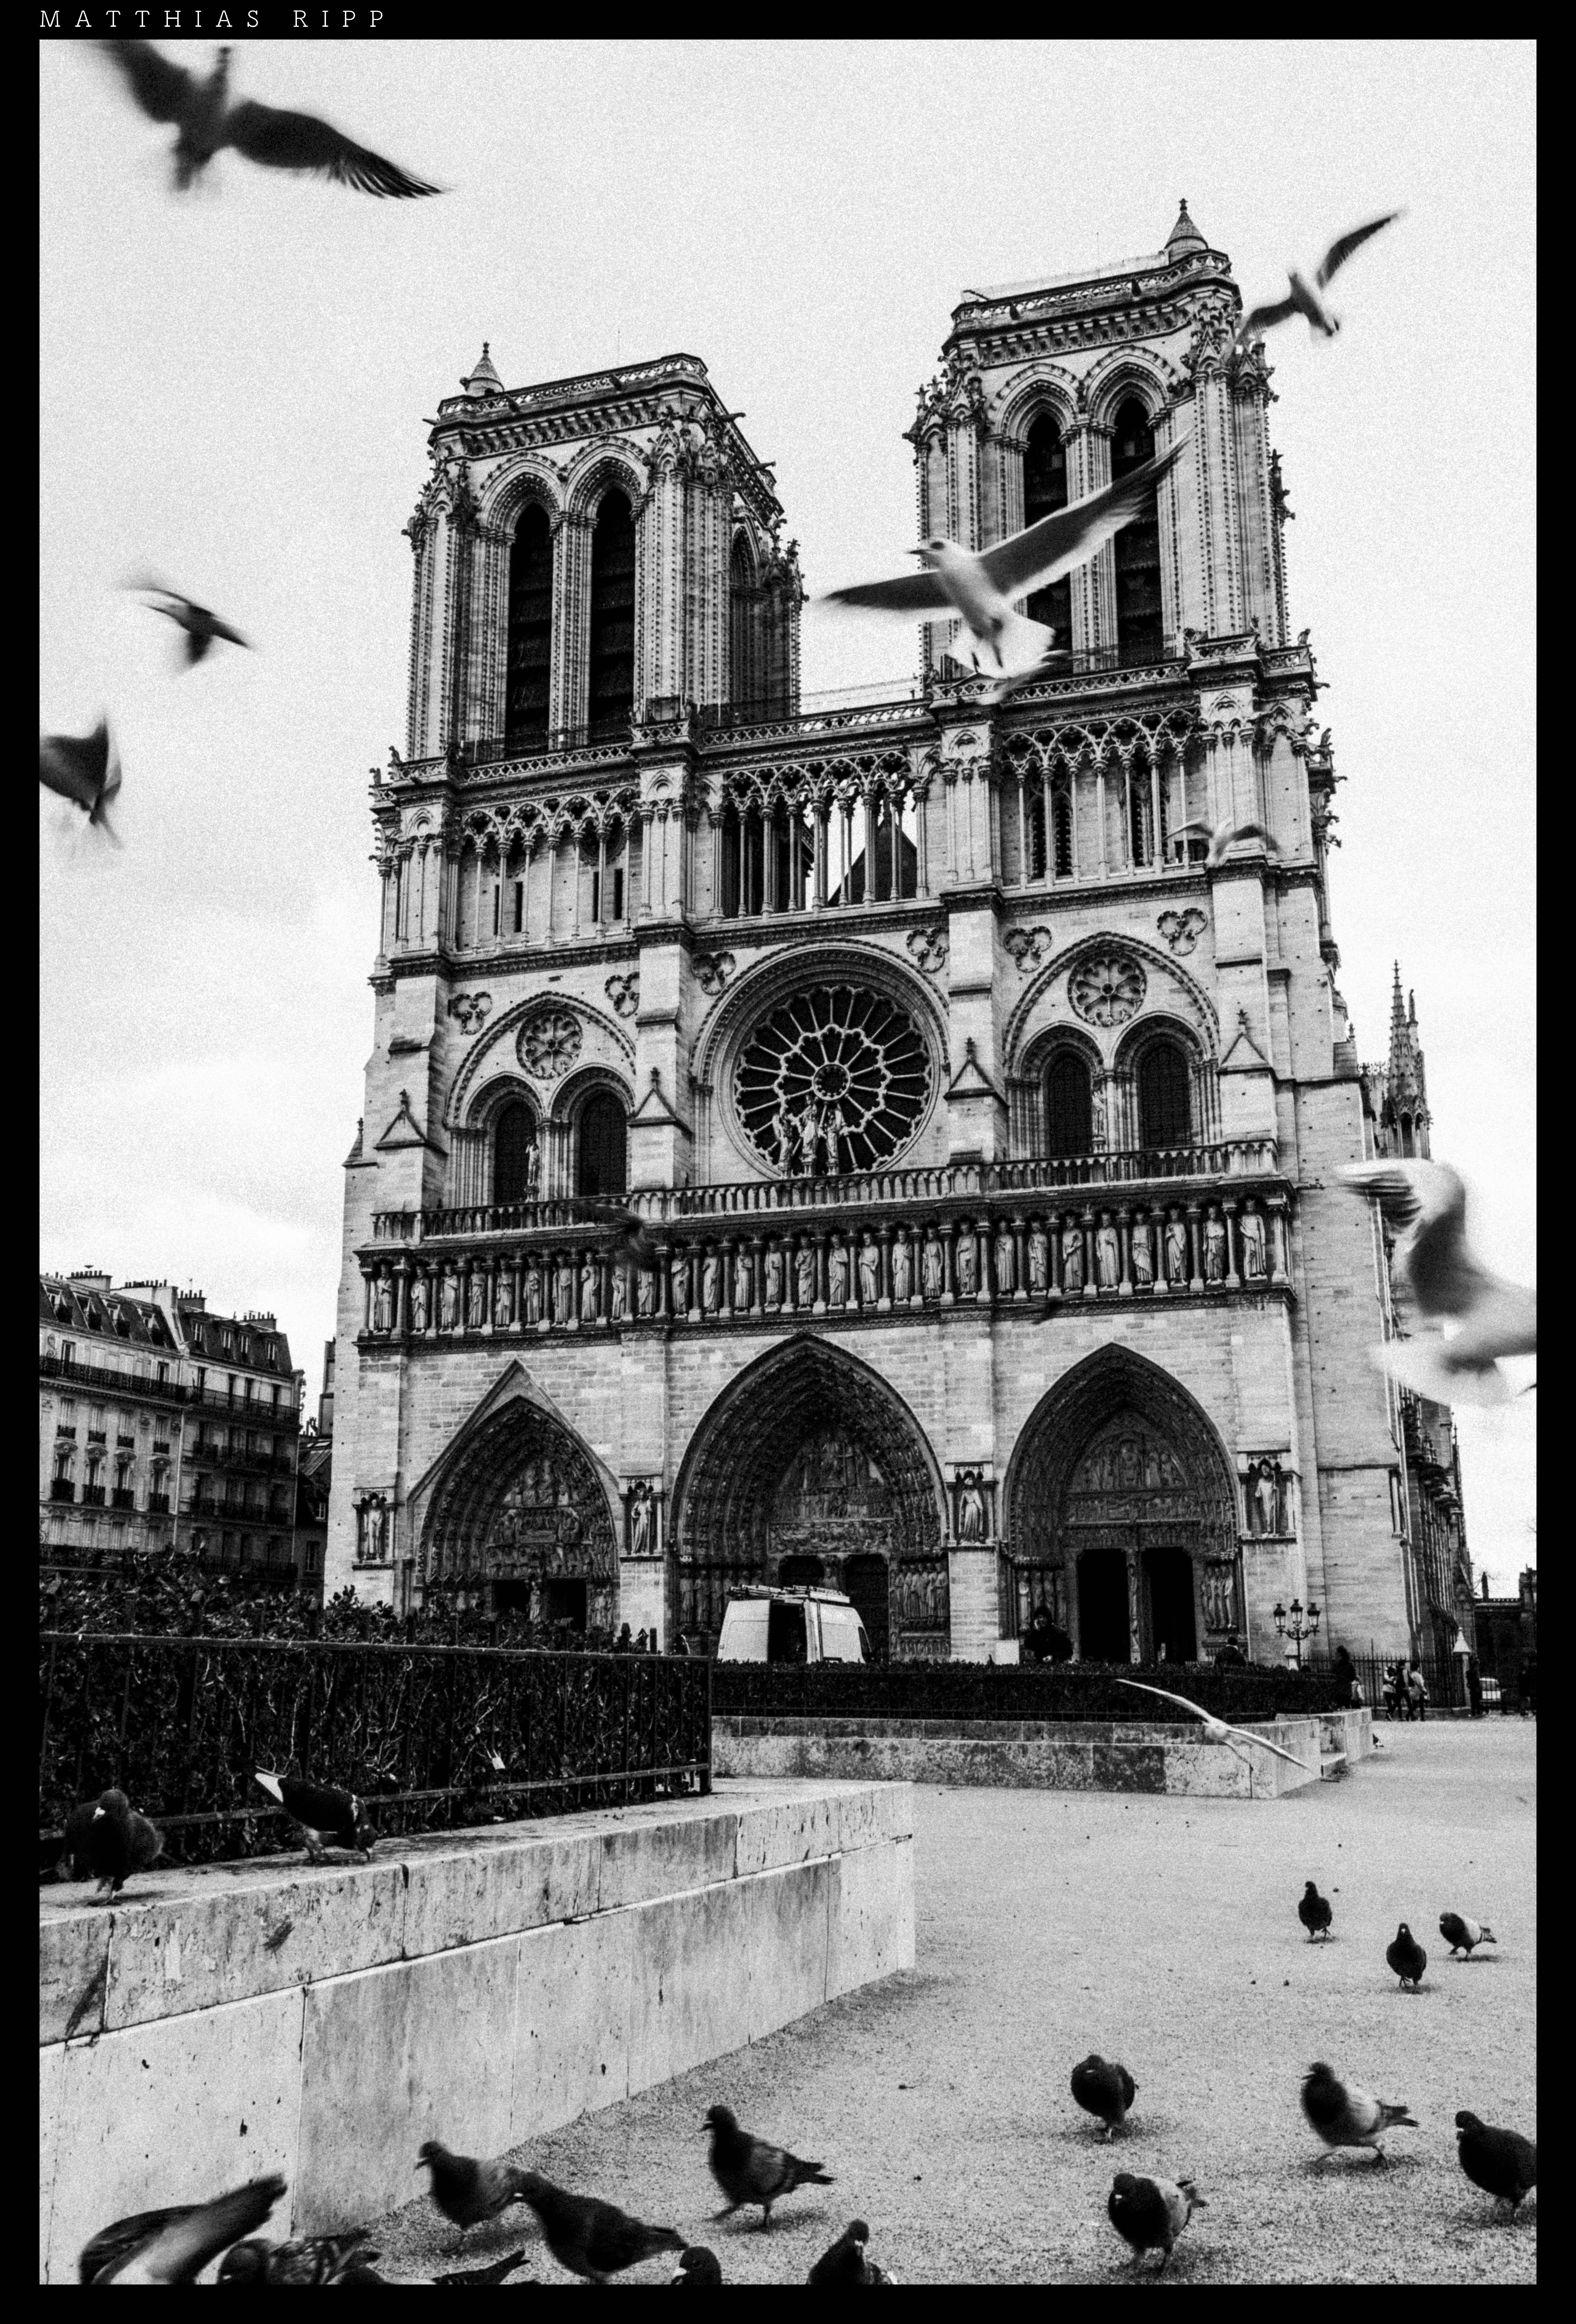
black and white, architecture, white, street, vintage, retro, building, old, city, paris, animal, urban, religion, church, cathedral, monochrome, tourism, place of worship, world, streetphotography, birds, art, mono, back, 35mm, animals, photograph, synagogue, kunst, history, image, heritage, unesco, zeiss, notre, dame, strase, tourismus, god, monochrom, welterbe, weltkulturerbe, sonyrx1rii, believe, glaube, gothic architecture, believing, monochrome photography, ancient history